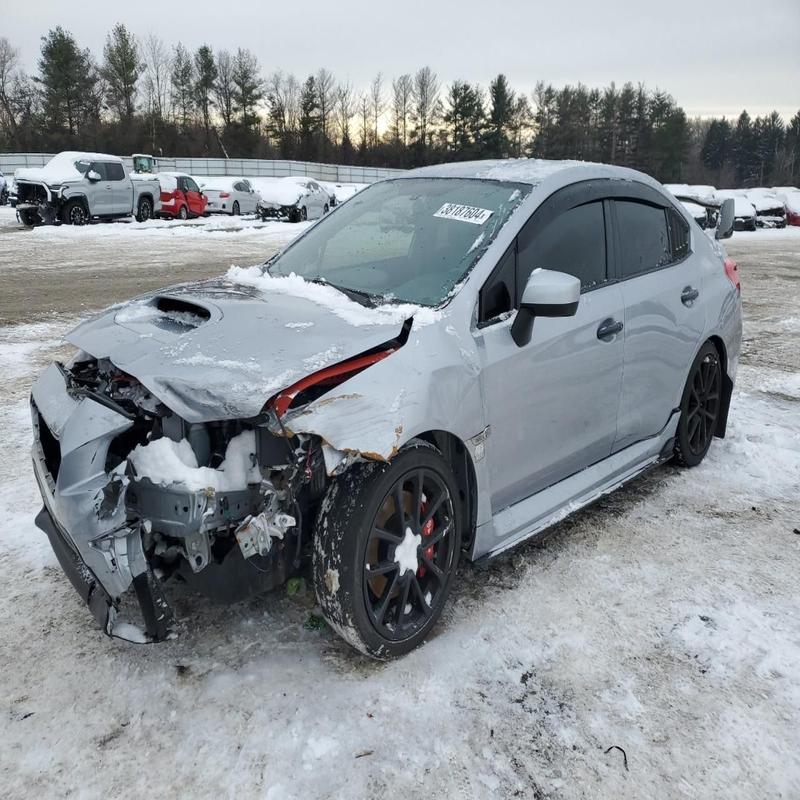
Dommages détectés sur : plaque d'immatriculation avant, pare-choc avant, feu avant gauche, capot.
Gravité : majeur